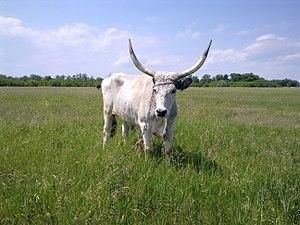
Le rameau podolique est un groupe de races bovines regroupées suivant des caractères physiques voisins.